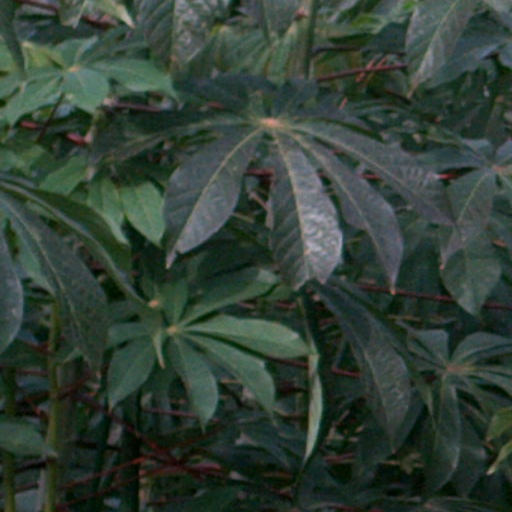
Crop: cassava